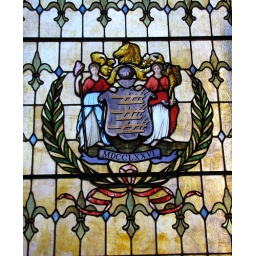
Stained glass window in the rotunda of the New Jersey State House.